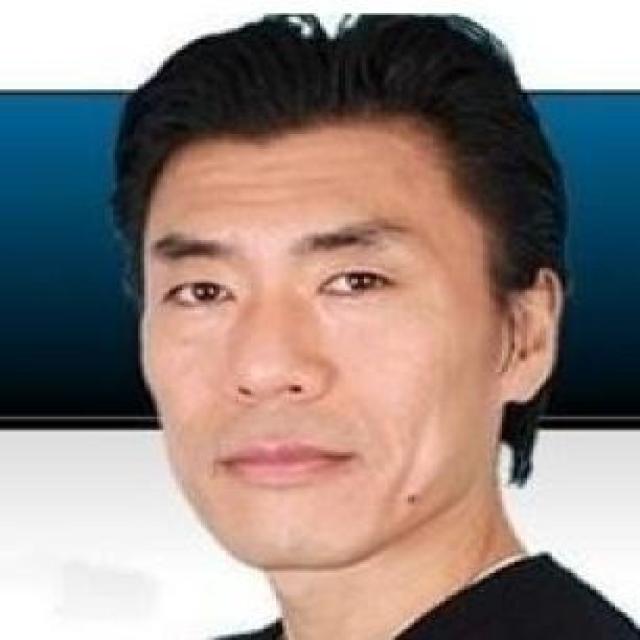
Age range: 45-64